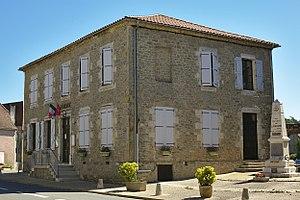
Mairie de Lavergne.
Lavergne est une commune française, située dans le département du Lot en région Occitanie.